Hull City A.F.C.

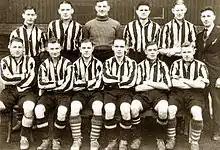
Hull City squad in 1936

Hull would eventually be promoted back to the Second Division after they won their first-ever league title in the 1932–33 season. Managed by Haydn Green, they had finished above 2nd-placed Wrexham by just 2 points, mainly due to the goals of Bill McNaughton who was the league's top-scorer that season with 41 goals.